Kaksparsh

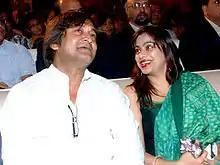
Mahesh Manjrekar with his wife Medha

Based on a short story "Kaksparsh" written by Usha Datar, a Marathi play "Janmagaath" premiered on 16 December 1989. Actor-director Vinay Apte had done the role of Hari Damle in the play and Sukanya Kulkarni as Uma. Apte had tried making a film based on the story but was not successful. Sachin Khedekar had seen the play and came across the story again in 2007. He showed the story to Girish Joshi (screenplay writer of the film) who then developed a complete adapted screenplay from the story which had a length of 4–5 pages. Later, Khedekar and Joshi approached Mahesh Manjrekar in 2009 to make a film on the story. However, Majrekar was busy with his other projects and could not plan the film. Manjrekar said that when he heard the story for the first time, he considered it to be better than other Indian love stories like Bajirao-Mastani or Salim-Anarkali. Manjrekar had to wait as he did not have the copyrights for the story. He said that it "took more than three years to make this film".